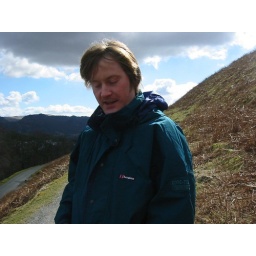
We parked the Freelander by the side of the road and climbed for a bit for a better look at beautiful Derwent water